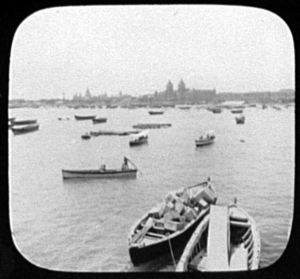
William Henry Jackson était un peintre, photographe et explorateur américain, célèbre pour ses documents sur l'Ouest américain.